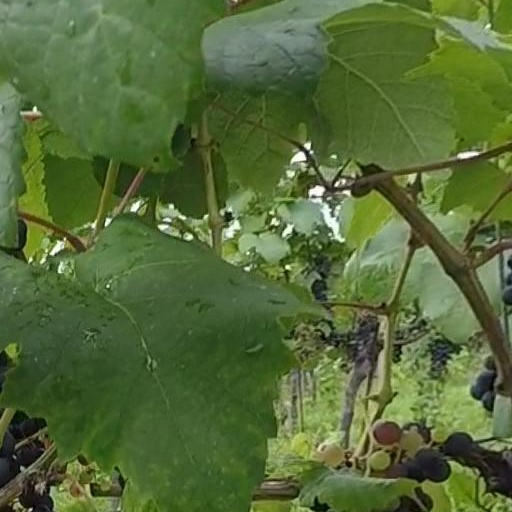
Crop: grape